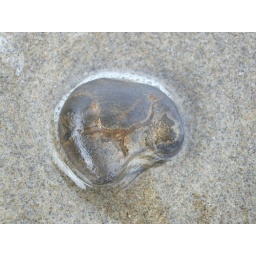
A little rock in a bit of water on Arch Cape.